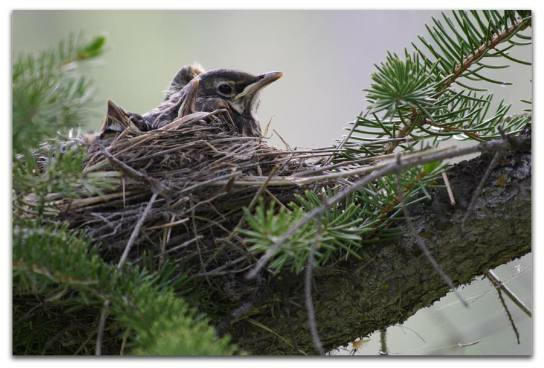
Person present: No